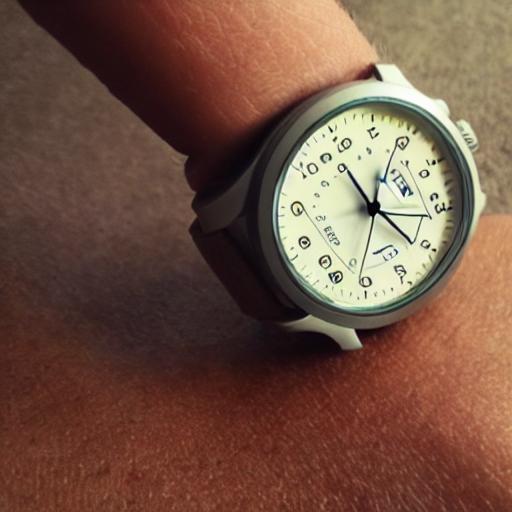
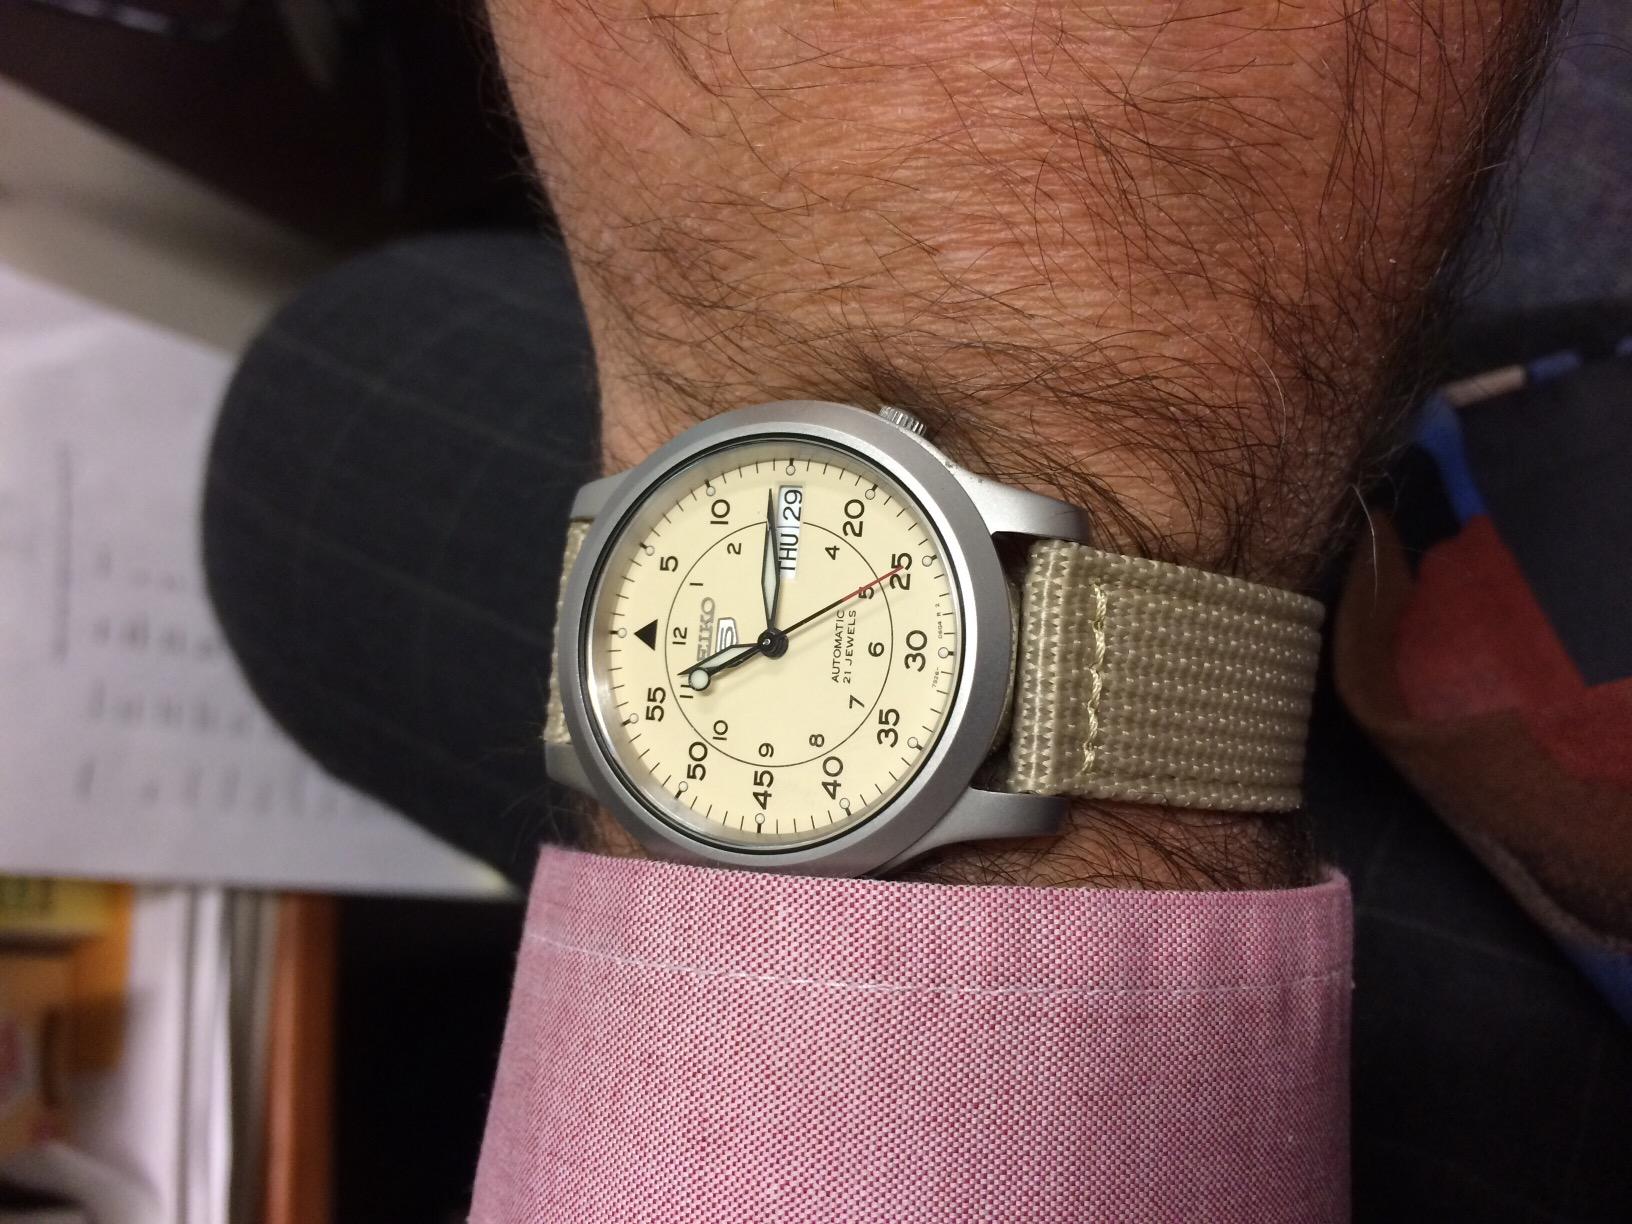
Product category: accessories_watch
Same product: no